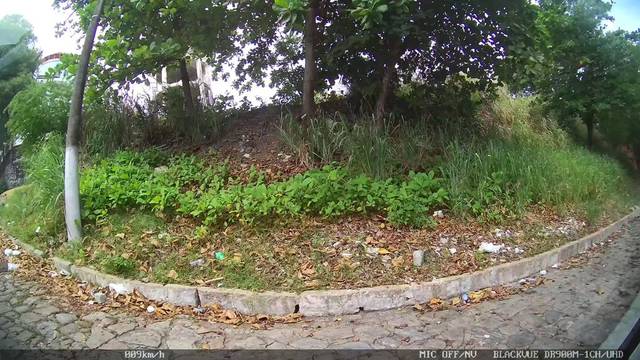
Region: Brazil
Coordinates: -9.659, -35.738